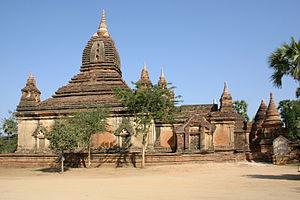
Le Kubyauk-gyi est un temple localisé au nord du village de Myinkaba qui se trouve au sud de la vieille ville de Bagan en Birmanie. Il appartient à cette phase d’intensif mécénat royal qui caractérise le règne de Kyanzittha, les autres monuments du règne étant distribués à l’Est ou au Sud de la vieille ville de Bagan.